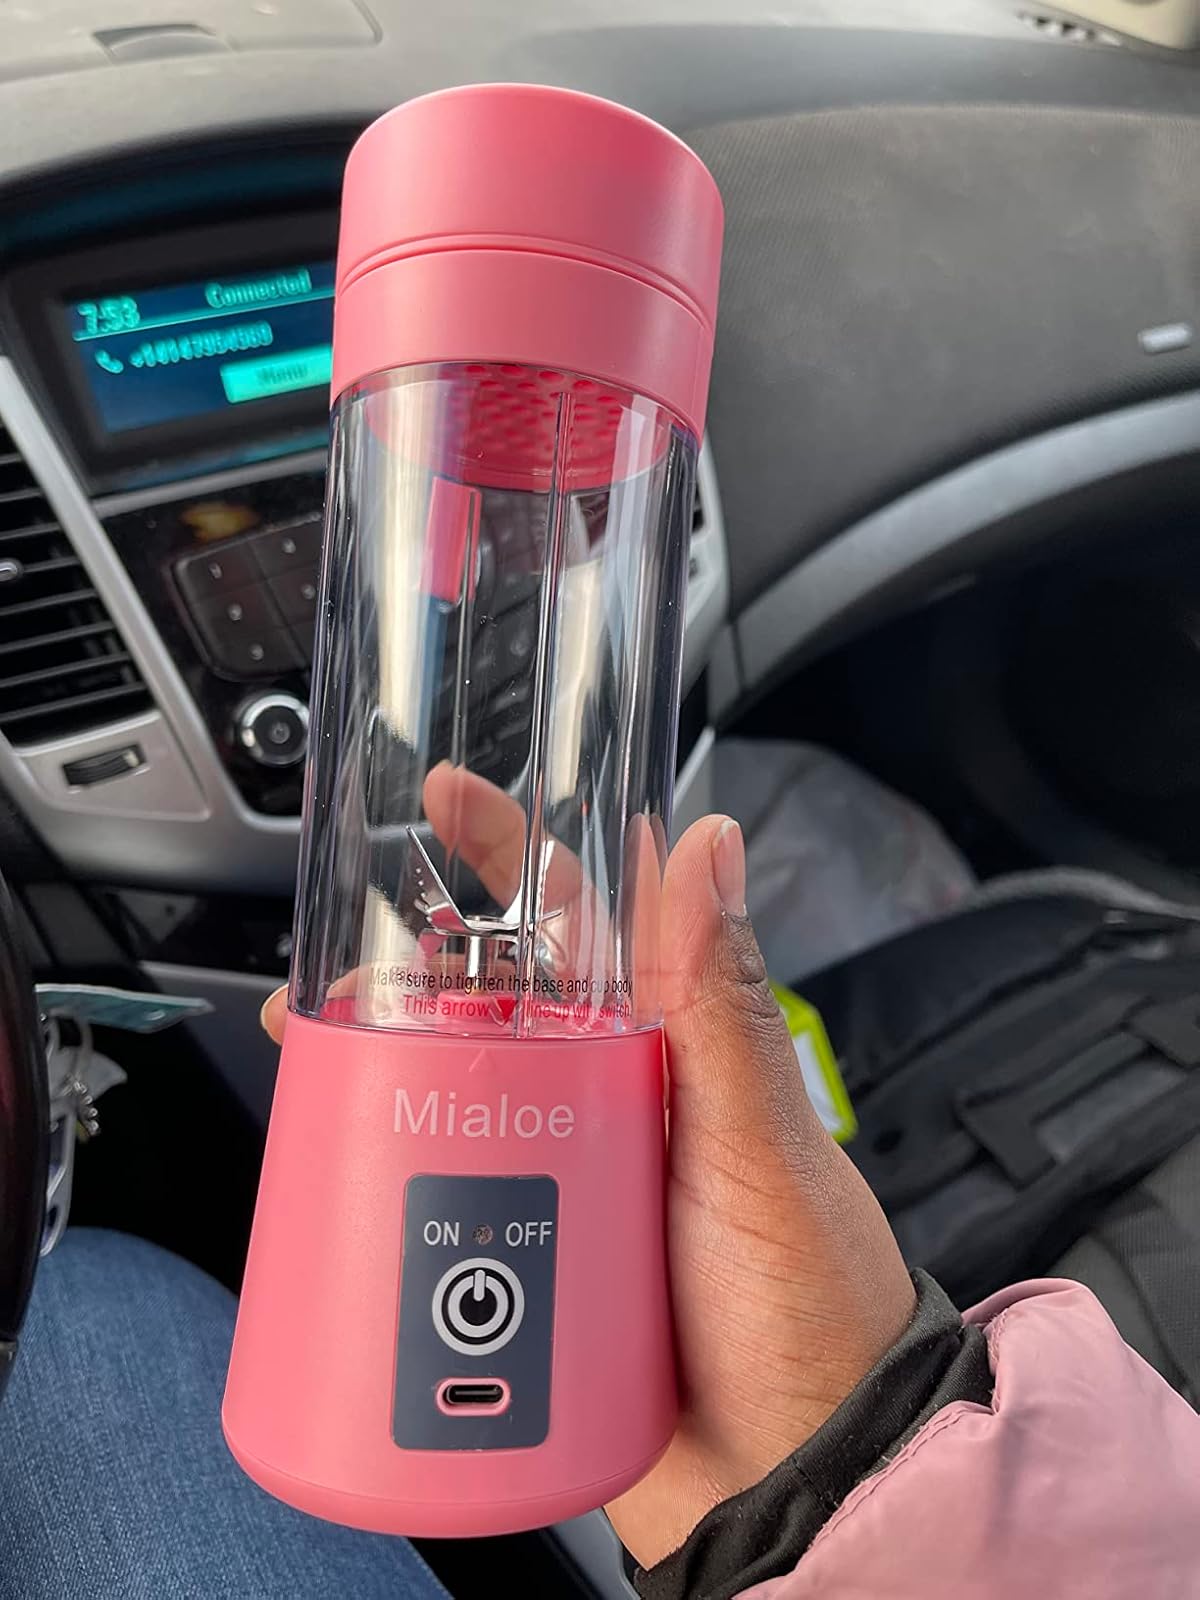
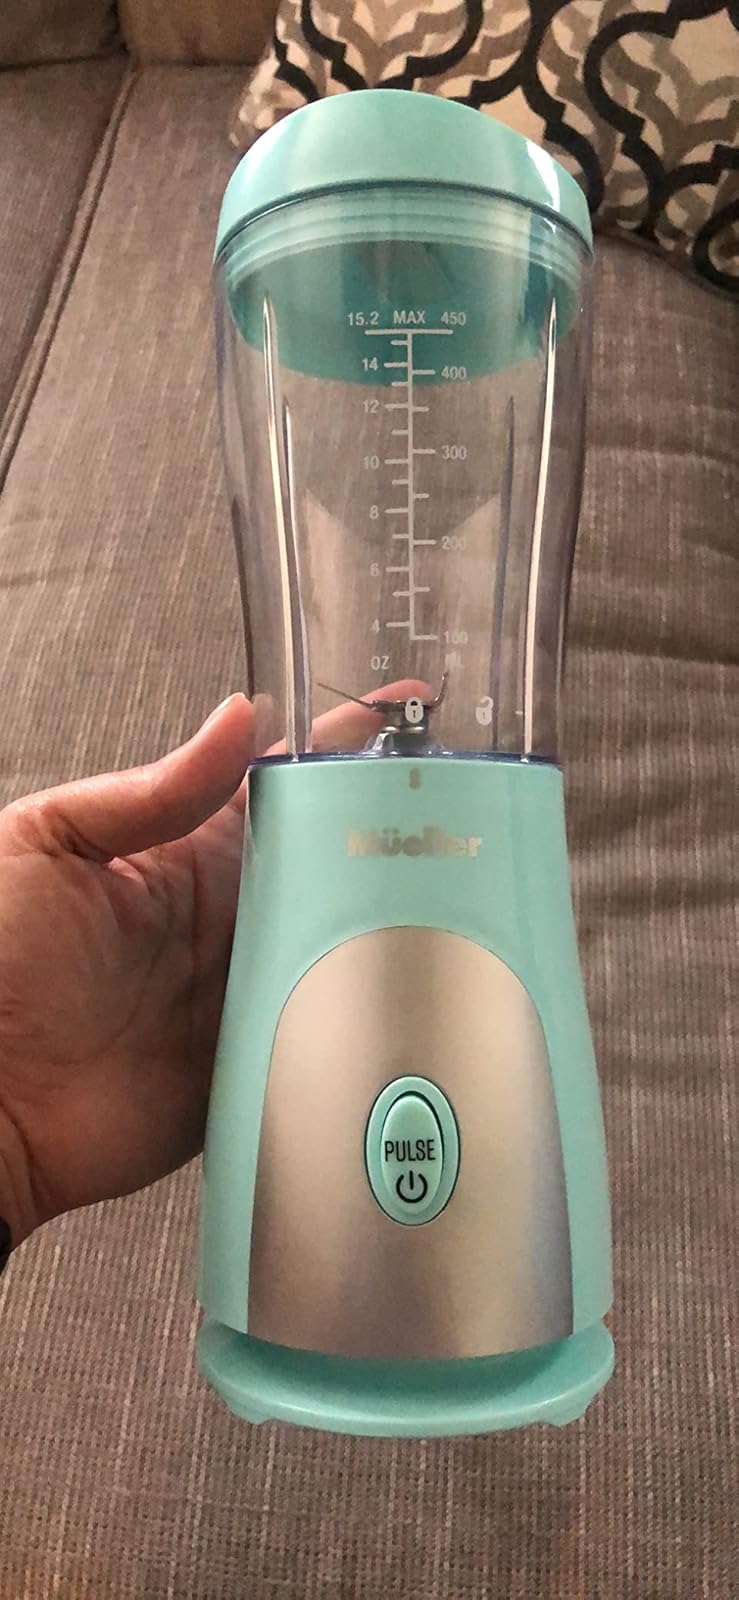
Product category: items_blender
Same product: no